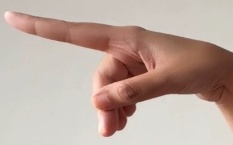
ASL sign: P